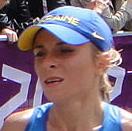
Age: 30